Don Cossacks

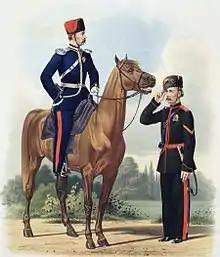
Don Cossack parade uniform, 1867

In the 17th century Cossacks waged war against the Ottomans and the Crimean Khanate. In 1637 the Don Cossacks, joined by the Zaporozhian Cossacks, captured the strategic Ottoman fortress of Azov, which guarded the Don. The defense of the Azov Fortress in 1641 was one of the key actions in Don Cossack history. After total taking of the Free Territories of Don Cossacks under the Moscovy control, Don Cossack history became more intertwined with the history of the rest of Russia. In exchange for protection of the Southern borders of medieval Russia, the Don Cossacks were given the privilege of not paying taxes and the tsar's authority in Cossack lands was not as absolute as in other parts of Russia.